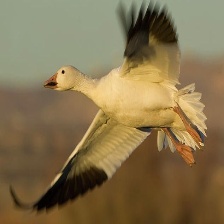
Species: SNOW GOOSE
Scientific name: ANSER CAERULESCENS
ImageNet parent category: goose